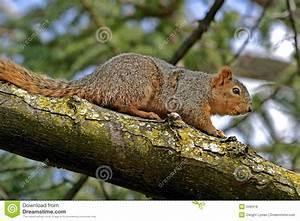
squirrel